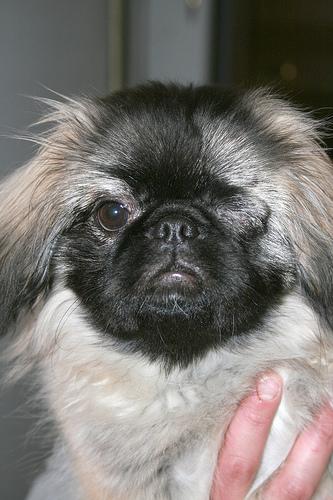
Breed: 480-n000125-Pekinese